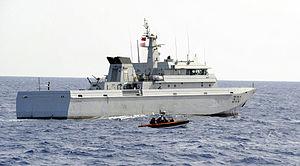
La Marine royale est la composante navale des Forces armées royales du Maroc. Fondée en 1960 sous le règne de Mohammed V, elle a pour mission de protéger les côtes et la zone économique exclusive de ce pays maritime, ainsi que d'assurer la sécurité du détroit de Gibraltar et la lutte contre la contrebande.